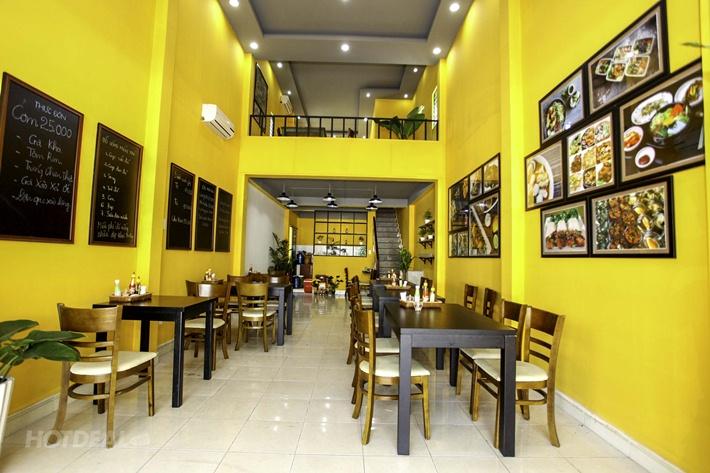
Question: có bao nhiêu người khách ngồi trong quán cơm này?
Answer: không có người khách nào cả